Maurice Murphy (musician)

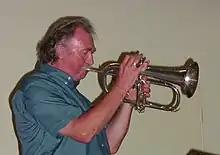
Murphy playing flugelhorn in 2002

Maurice Harrison Murphy (7 August 1935 – 28 October 2010) was a British musician who was principal trumpet of the London Symphony Orchestra from 1977 to 2007.